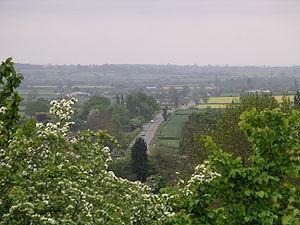
Fosse Way est une importante voie romaine longue de 354 km qui relie Exeter à Lincoln, en Angleterre. Elle traverse notamment Bath, Corinium Dobunnorum et Leicester.